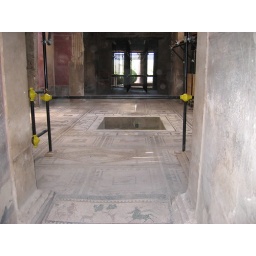
very detailed tiled floor in Roman house